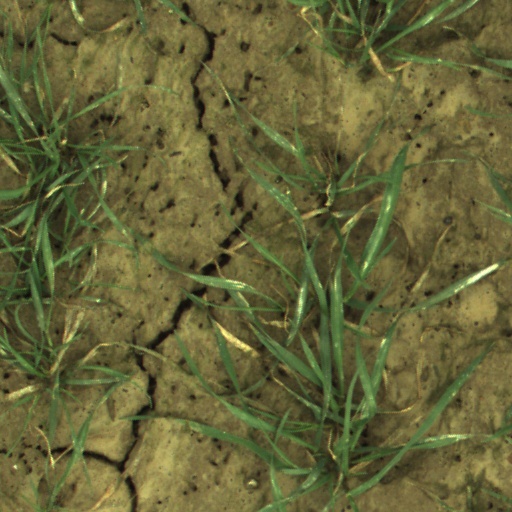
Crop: wheat